Camp Chapman attack

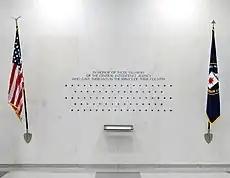
The Central Intelligence Agency's Memorial Wall at its headquarters in Langley, Virginia

U.S. President Barack Obama praised the CIA officers who died in the bombing, and Afghan President Hamid Karzai condemned the attack. All seven of the operatives killed in the attack were memorialized with a star on the agency's Memorial Wall at its headquarters.